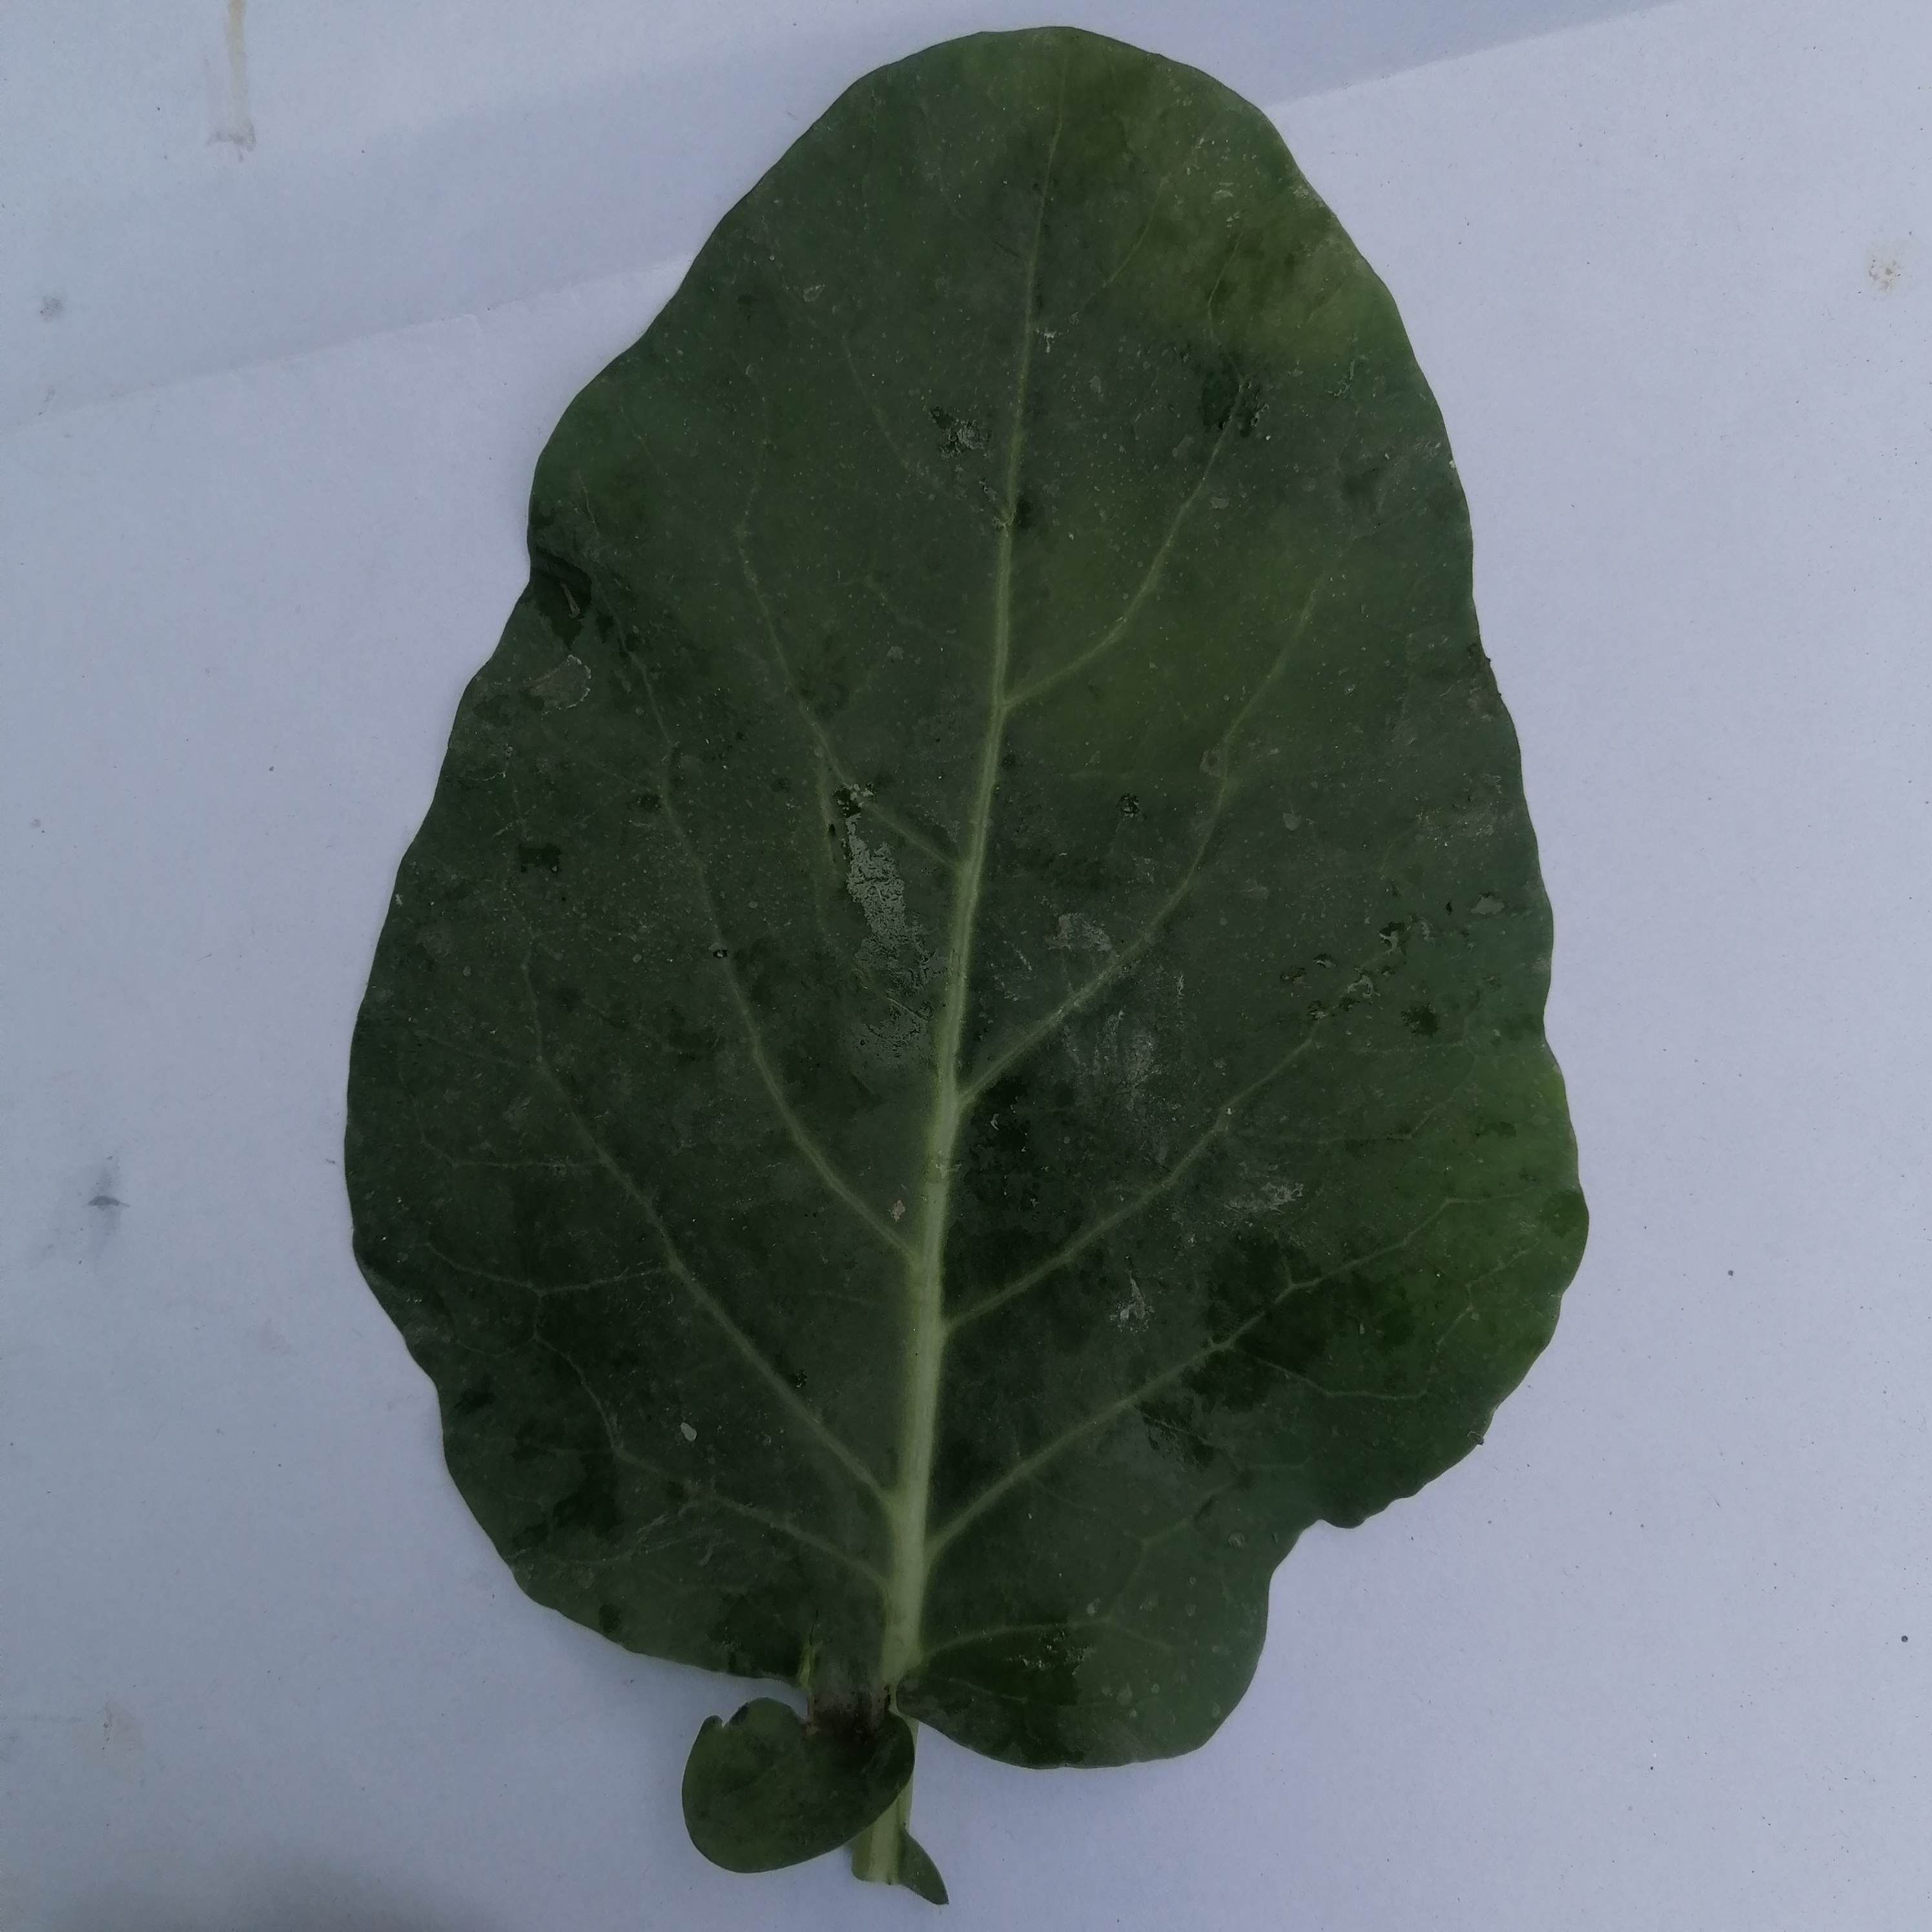
Label: Healthy